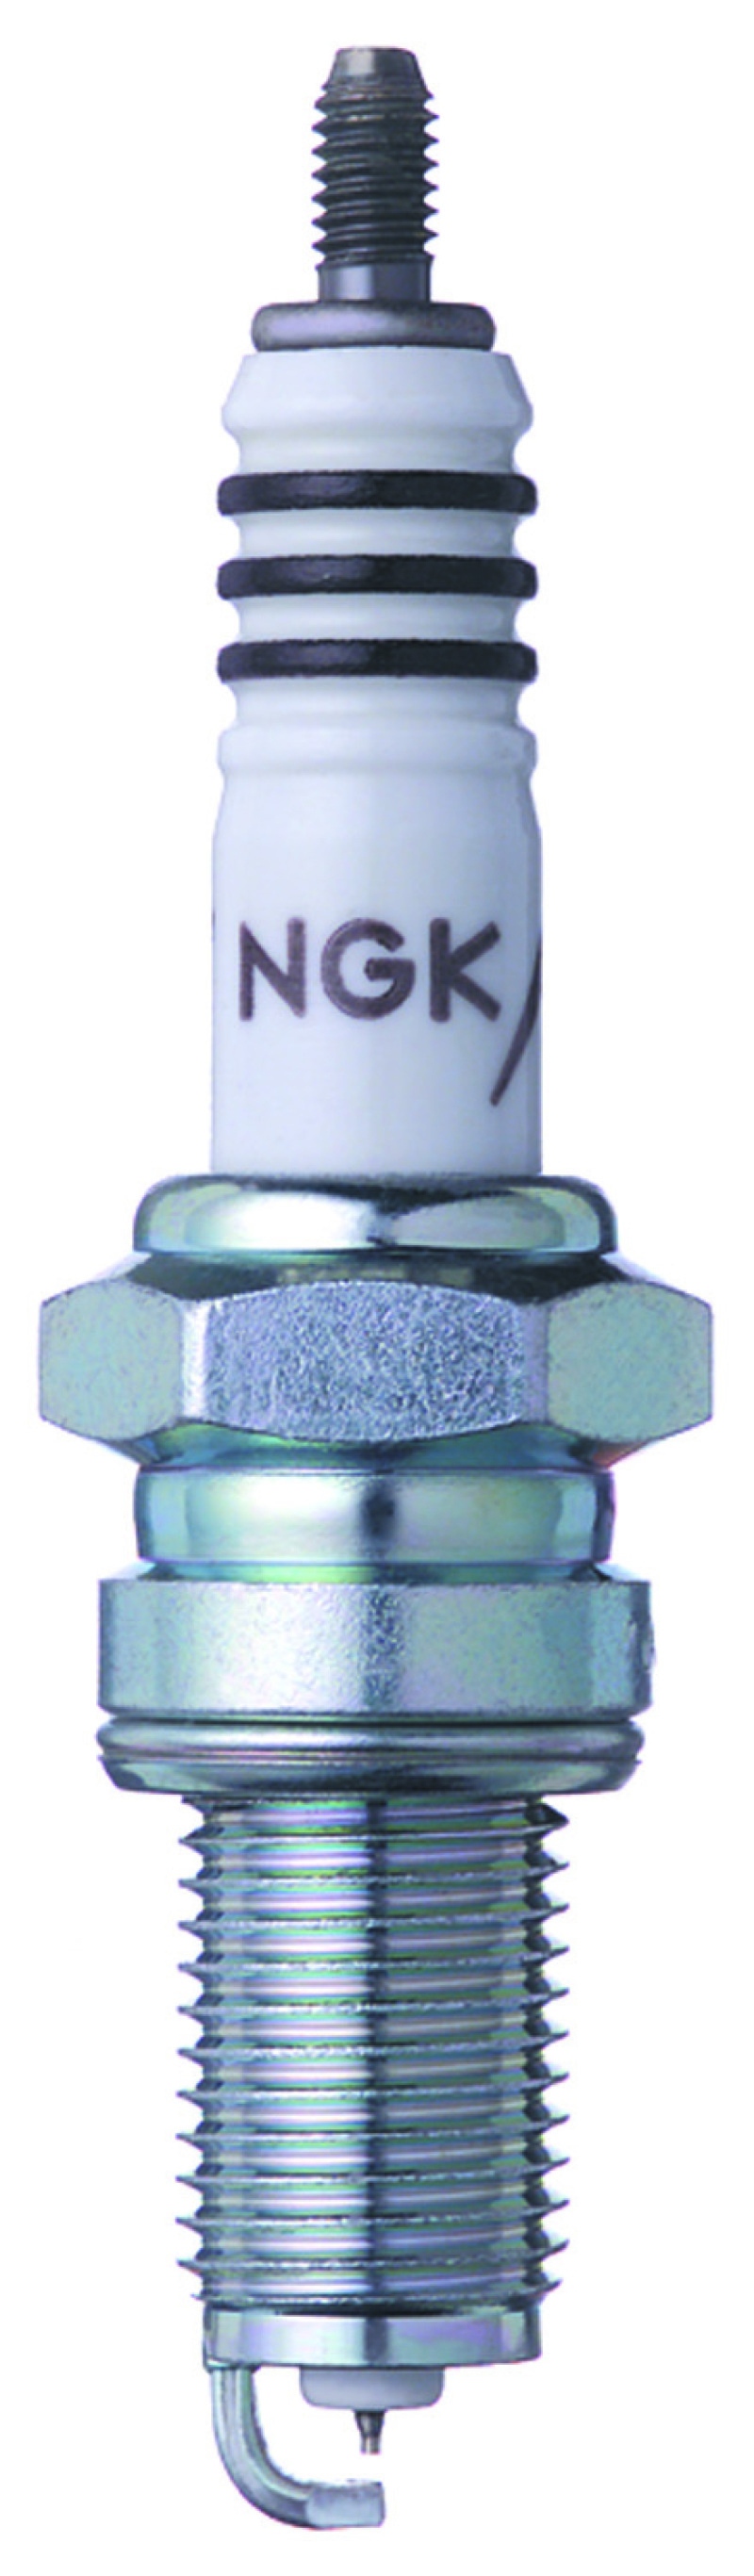
NGK Iridium Spark Plug Box of 4 (DPR8EIX-9)
NGK Iridium IX spark plugs are specifically designed for the performance enthusiast. Iridium IX provides outstanding acceleration, high fuel efficiency and durability. NGK Iridium IX plugs offer extreme ignitability and exceptional anti-fouling. Tapered cut ground electrode provides improved starting, idling and throttle response. The Iridium fine wire center electrode's durability is six times harder than platinum. Iridium alloy's extremely high melting point is perfect for today's engines. For even greater performance consider upgrading to an NGK Ruthenium HX plug.
Brand: NGK
Category: Vehicles & Parts > Vehicle Parts & Accessories > Motor Vehicle Parts > Motor Vehicle Power & Electrical Systems > Spark Plugs